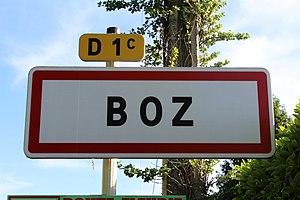
Panneau d'entrée dans Boz depuis Reyssouze.
Boz est une commune française, située dans le département de l'Ain en région Auvergne-Rhône-Alpes. Elle fait partie de l'aire urbaine de Mâcon.